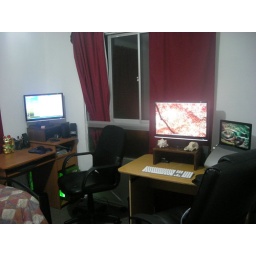
now you can actually get some work done in this tiny home office